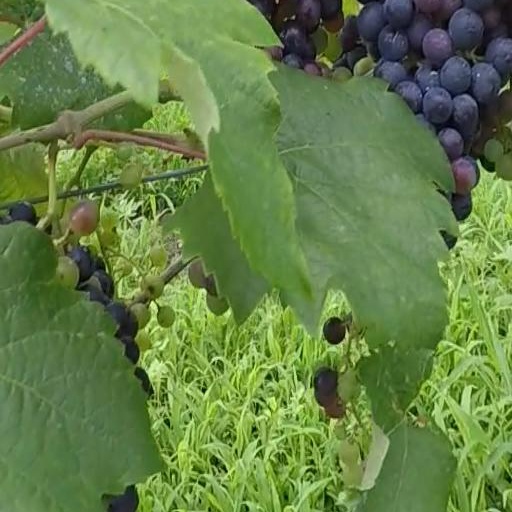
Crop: grape